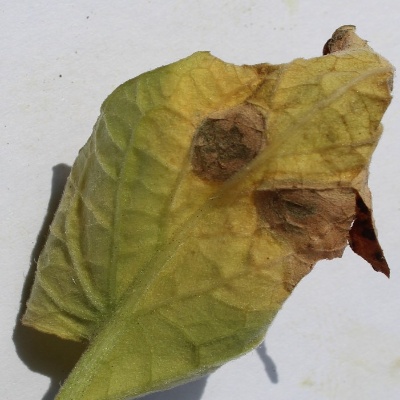
Crop: Tomato
Condition: verticulium wilt